Battle of Velletri

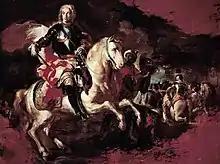
Painting of Charles VII, victorious at the Battle of Velletri

Raimondo di Sangro took part in the battle of Velletri, distinguishing himself for his courage and skill. Act 3 of the drama "Don Álvaro o la fuerza del sino" by Ángel de Saavedra, Duke of Rivas, and the opera "La forza del destino" by Giuseppe Verdi, based on Saavedra's play, is set during the Battle of Velletri.